Sud Express

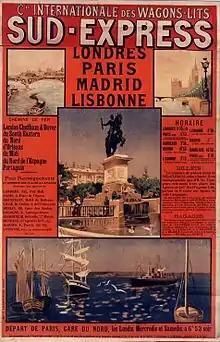

The Sud Express (also called Surexpreso and Sud Expresso ) was an overnight passenger train connecting Paris with Lisbon and Madrid, and which originally was operated by the Compagnie Internationale des Wagons-Lits and ran north of Paris to Calais. After 1994, the "Sud Express" connected Lisboa with Hendaye, a French commune on the Franco-Spanish border. In 1957, Reuters called it "one of Europe's fastest and most famous trains".